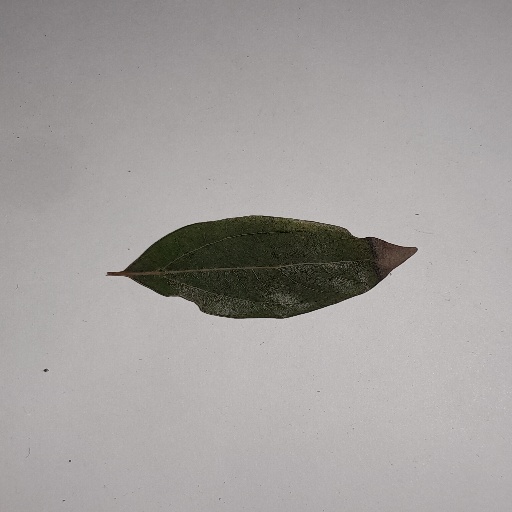
Species: Camphor
Leaf condition: Bacterial Spot